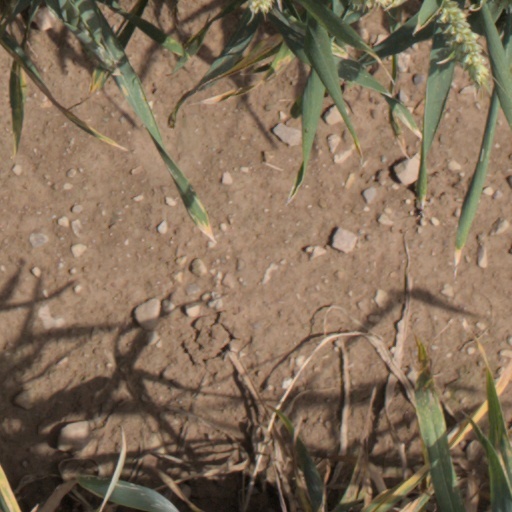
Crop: wheat